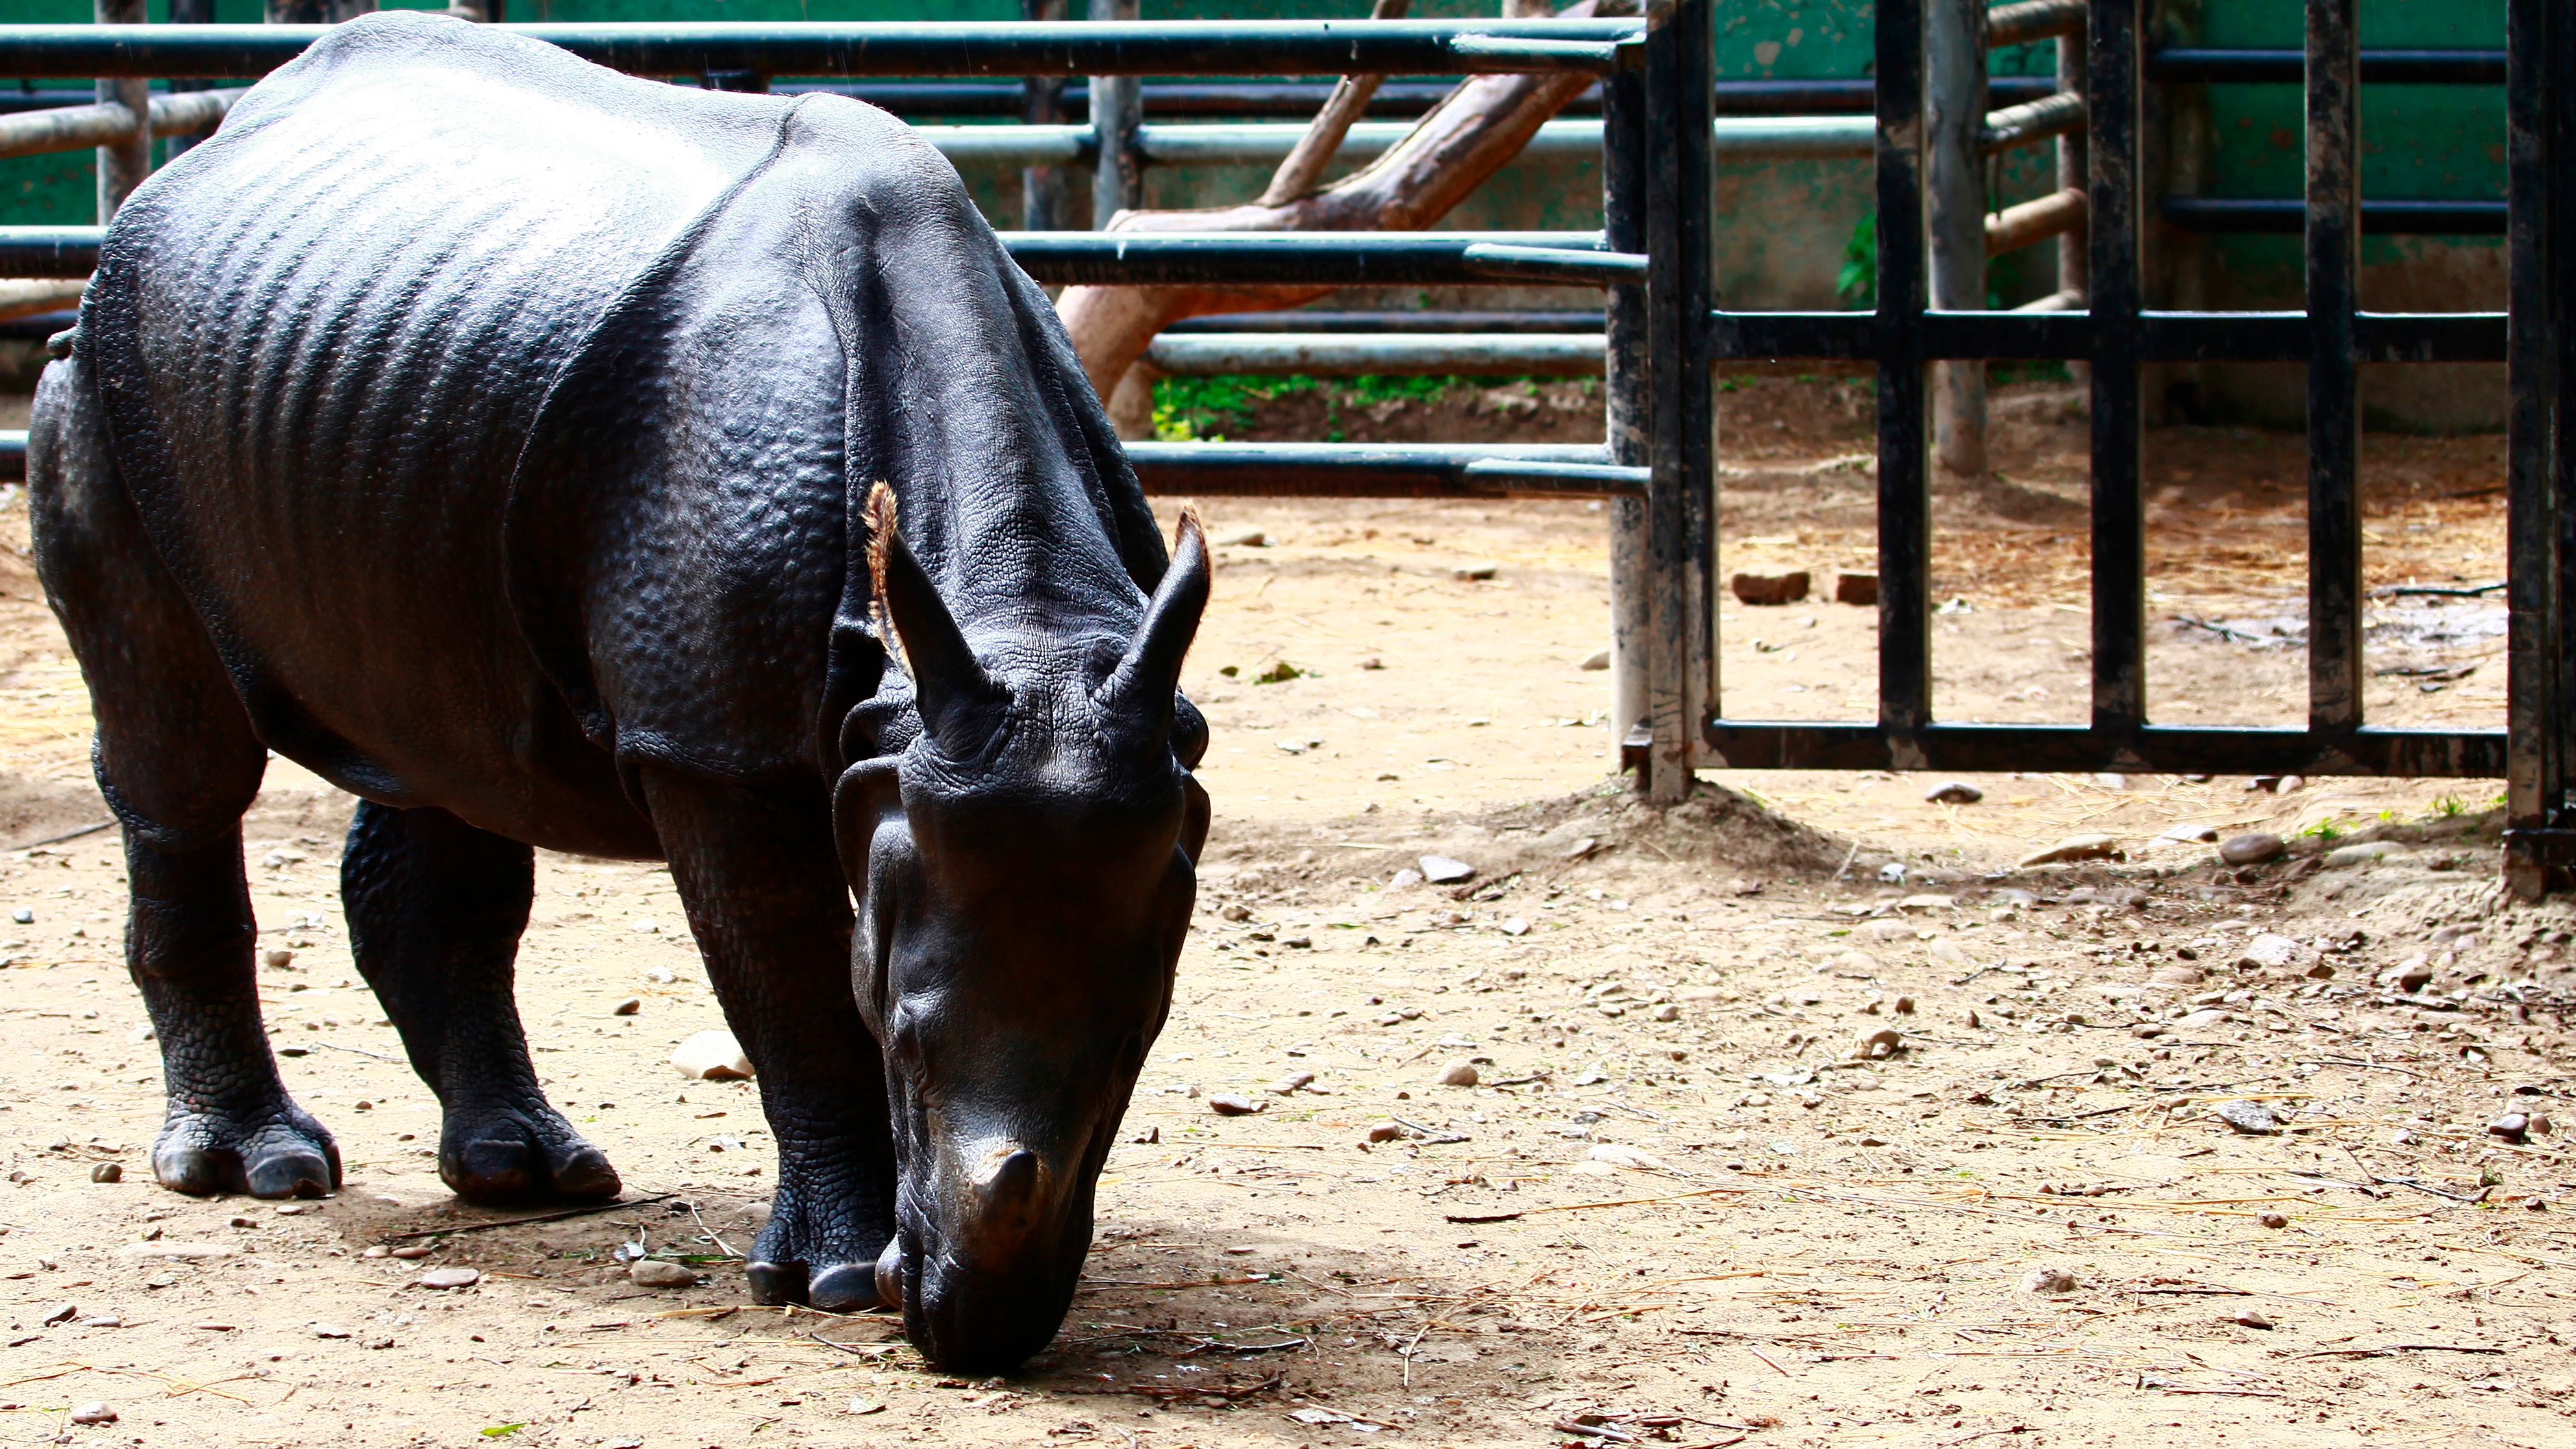
wildlife, zoo, mammal, stallion, mare, cattle like mammal, horse like mammal